Alexander Beith

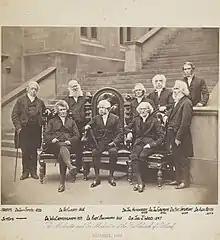
The Moderator and Ex Moderators of the Free Church of Scotland, Assembly; 1860. Pictured, from left to right, are (standing) Dr Smyth, Dr Clason, Dr Henderson, Dr Grierson, Dr N. Paterson and Dr Beith (behind); (seated) Dr Cunningham, Dr Buchanan and Dr Julius Wood.

Beith retired from the active service of the church in Stirling in 1876 but continued to take part in the general work of the denomination. Towards the end of 1876 Dr Beith intimated his intention of retiring from the active duties of the pastorate, and on 26 April 1877, John Chalmers of Ladyloan Free Church, Arbroath, was inducted as colleague and successor.